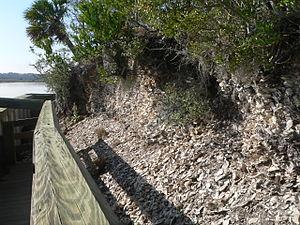
Un animal piscivore du latin piscis « poisson » et vorare « avaler, manger », ou ichtyophage est un animal se nourrissant de poissons.
Un amas coquillier, amas de coquilles, colline de coquillages ou køkkenmødding est une accumulation de coquilles de mollusques résultant de l'action humaine, restes des repas successifs des habitants de certains sites, occupés parfois sur de très longues périodes.